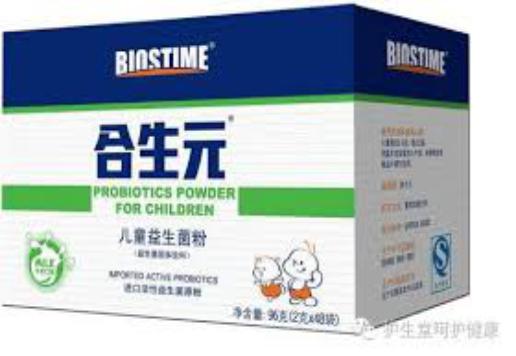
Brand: biostime-2
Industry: Food